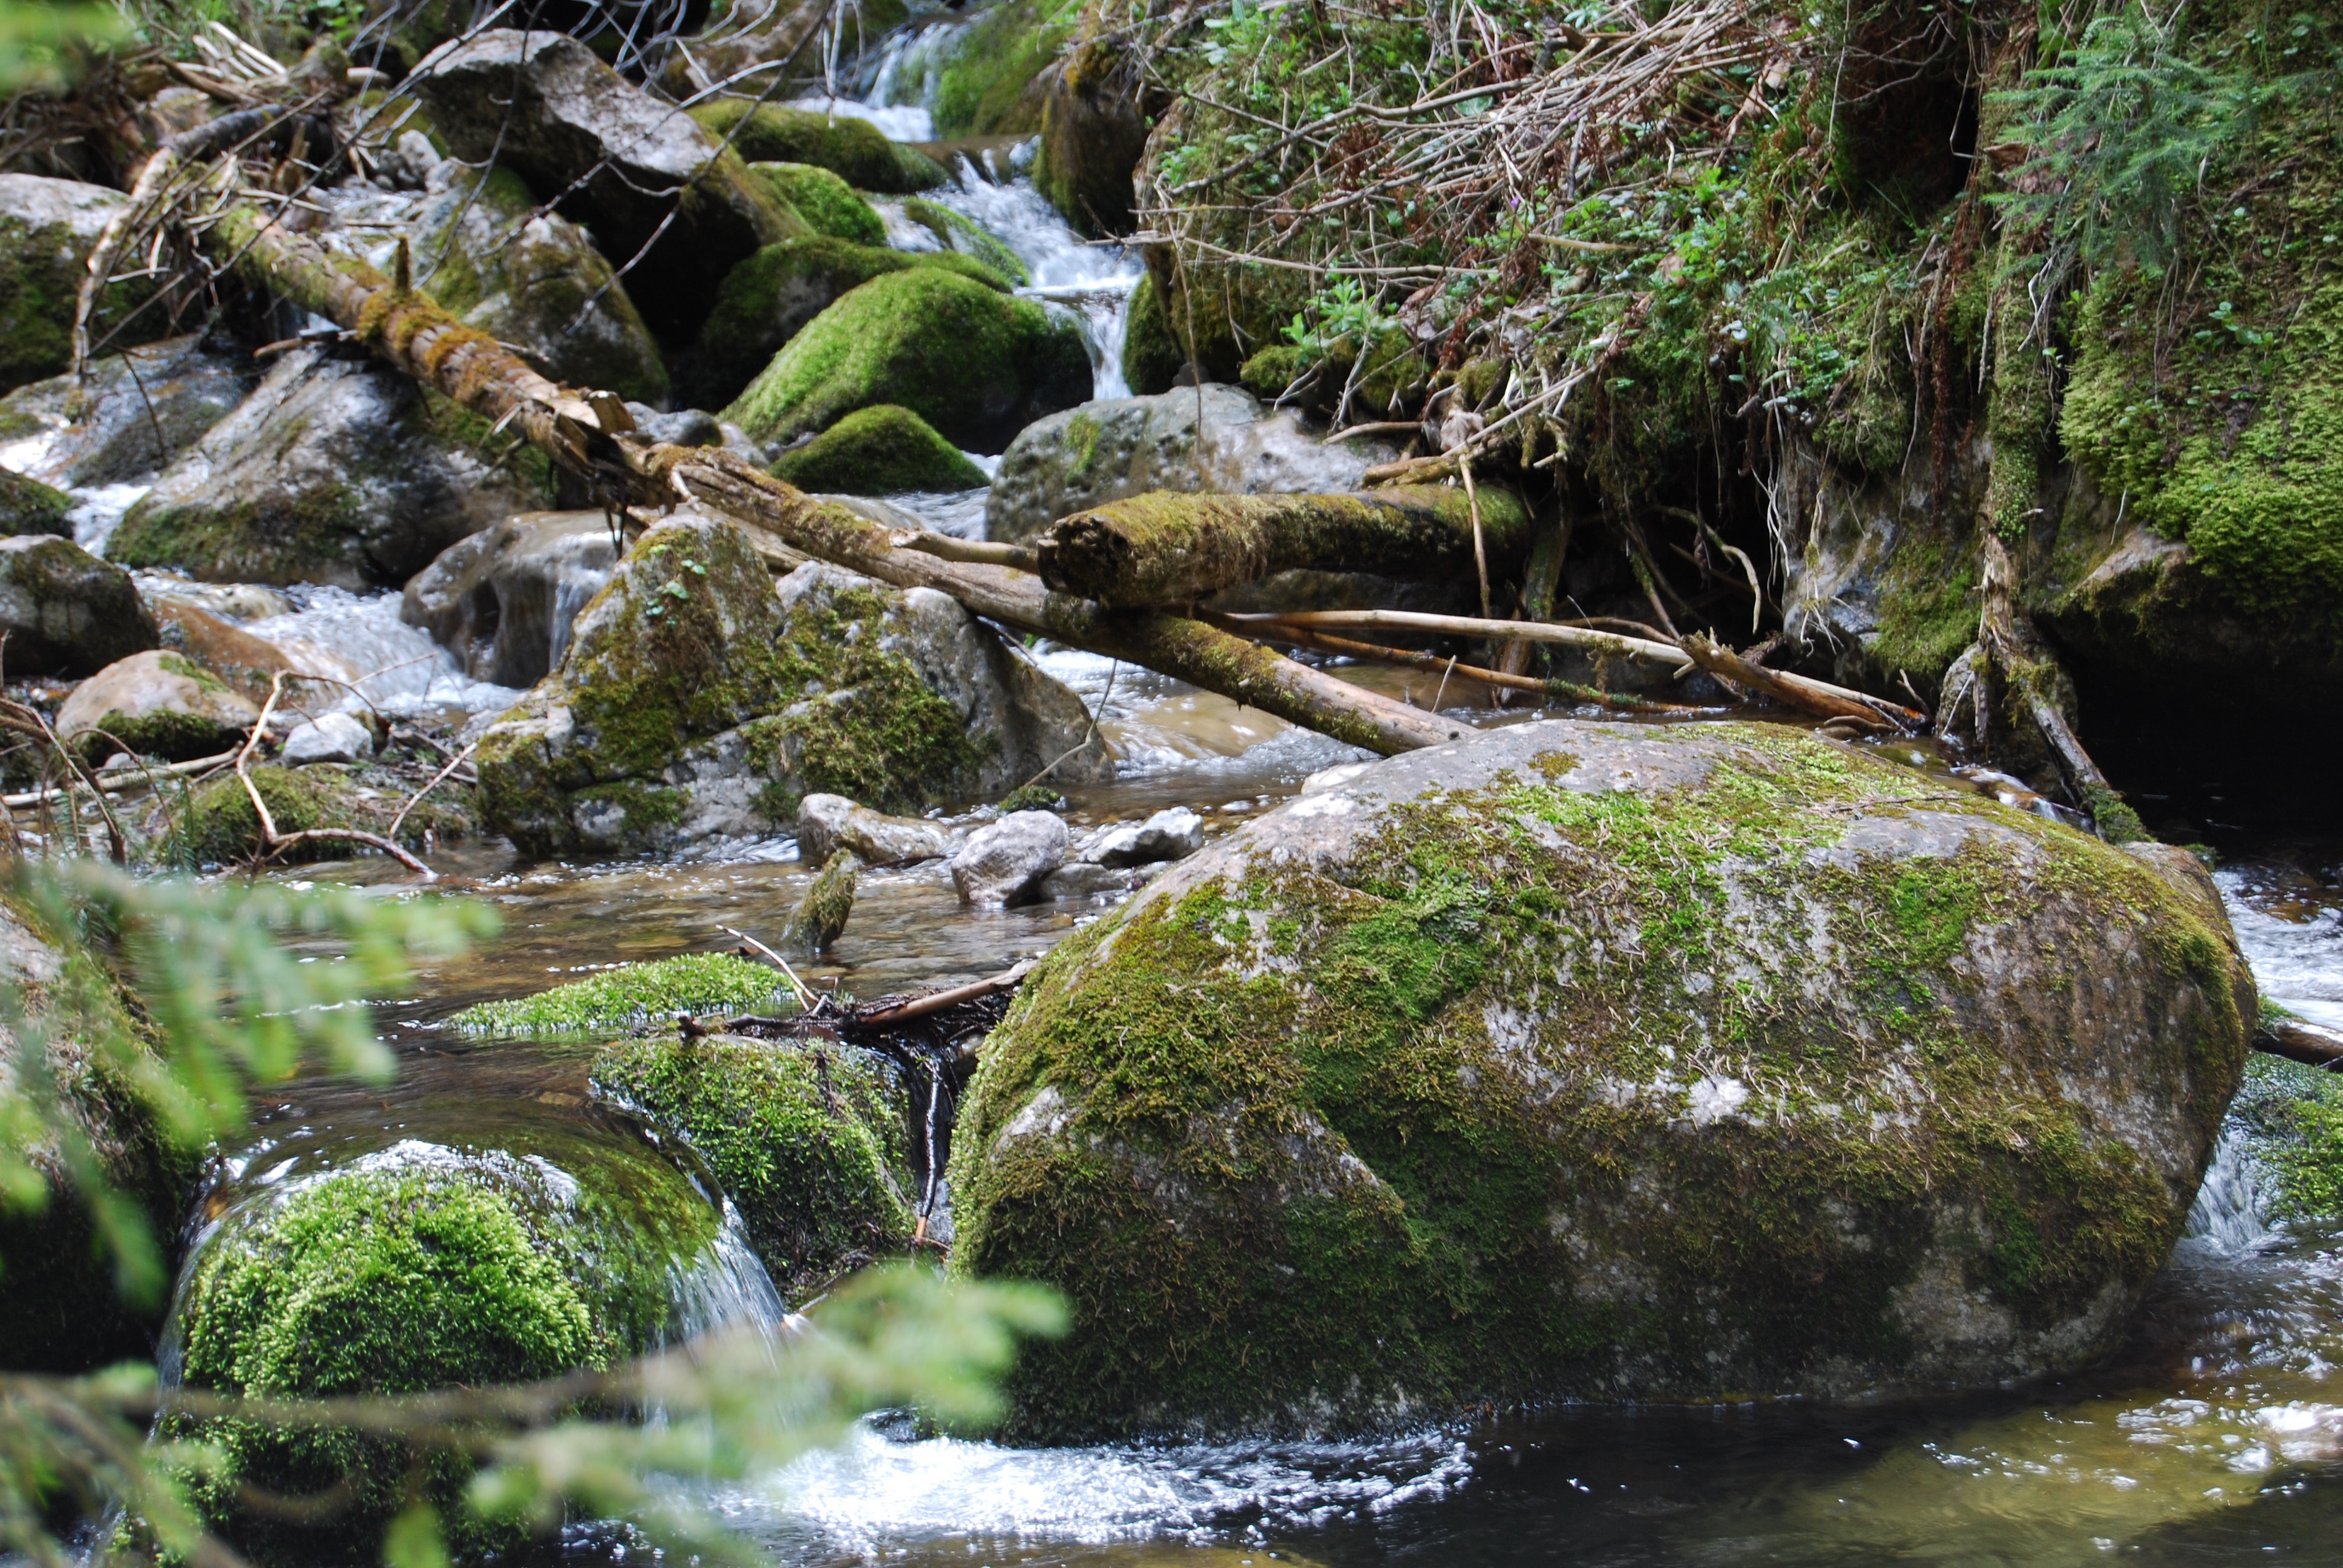
tree, water, nature, forest, rock, waterfall, creek, wilderness, flower, river, stone, stream, brook, jungle, rapid, botany, body of water, mountains, vegetation, rainforest, woodland, water feature, watercourse, on the trail, natural environment